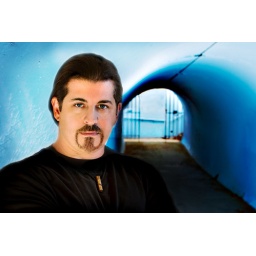
580 left, reflector right ,580 in soft box above and below, on white